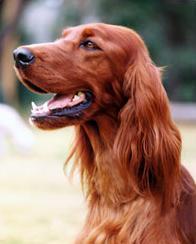
Irish_setter